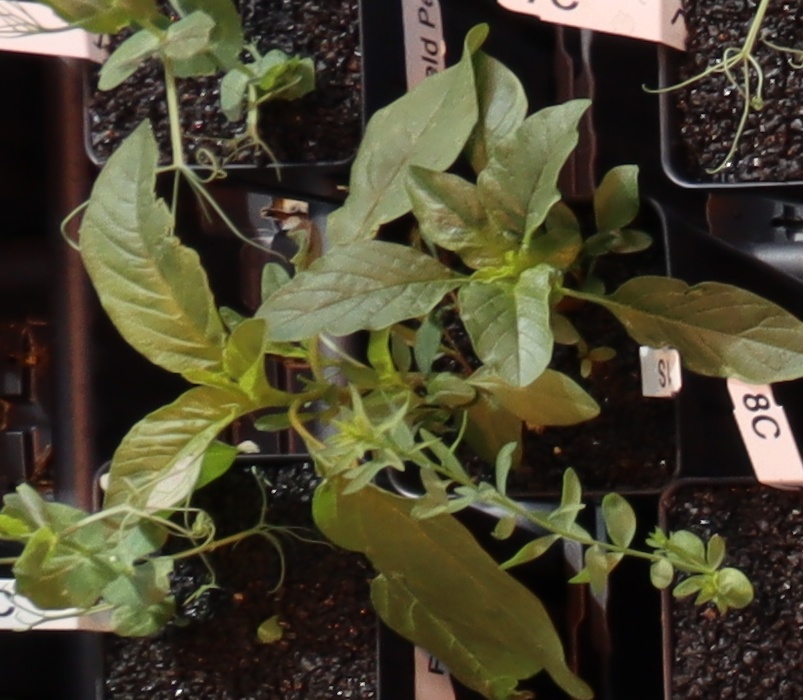
Label: Waterhemp